Desa Drohulu

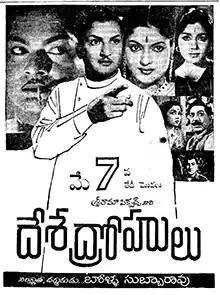
Movie Poster

Desa Drohulu is a 1964 Indian Telugu-language action drama film, produced and directed by Bolla Subba Rao under the Sri Rama Pictures banner. It stars N. T. Rama Rao, Devika and Kanta Rao, with music composed by S. Rajeswara Rao.